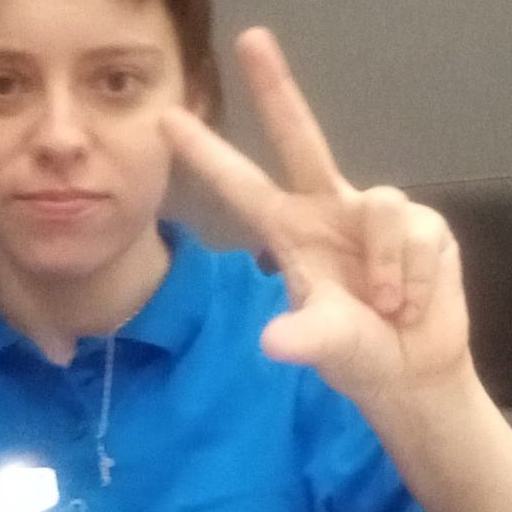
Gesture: three2